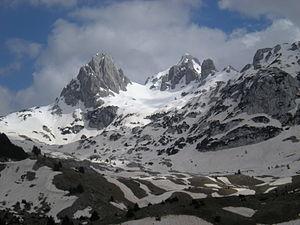
Le mont Zelena Glava est le point culminant du massif du Prenj, situé en Bosnie-Herzégovine. Son nom signifie « Tête verte ». Il culmine, selon les sources, à 2 115 ou 2 155 mètres d'altitude.